Oscar Feltsman

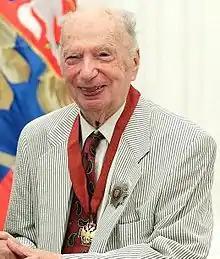

Oscar Borisovich Feltsman (Ukrainian & ; 18 February 1921 – 3 February 2013) was a Ukrainian-born composer of Lithuanian Jewish descent. He was the father of Vladimir Feltsman.